German Gymnastics Federation

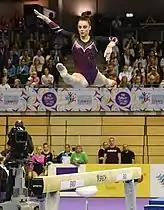
Pauline Schäfer on balance beam in Berlin 2017

The first gold medal in an international world championship competition for the DTB was won by the German national team at the Trampoline Gymnastics World Championships 1986 in Paris. This success was repeated in 2001. Pauline Schäfer-Betz won the first single event gold medal for the DTB on balance beam at the 2017 Artistic Gymnastics World Championships in Montreal.